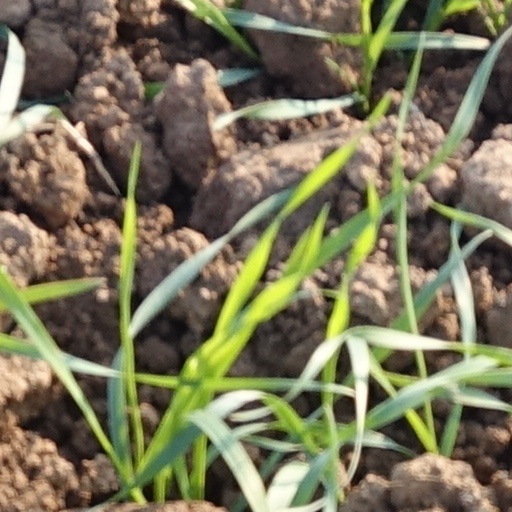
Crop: wheat